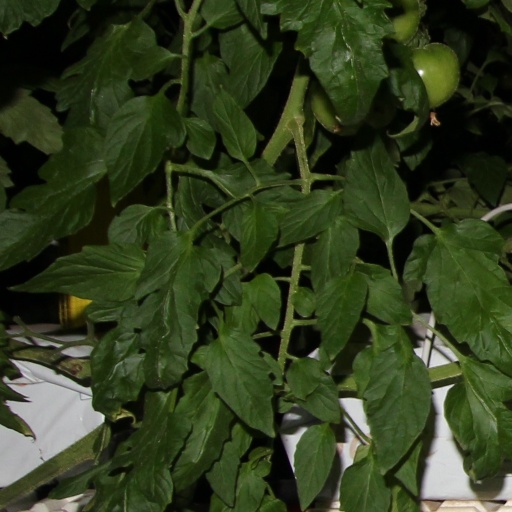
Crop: tomato